Lisan ud-Dawat

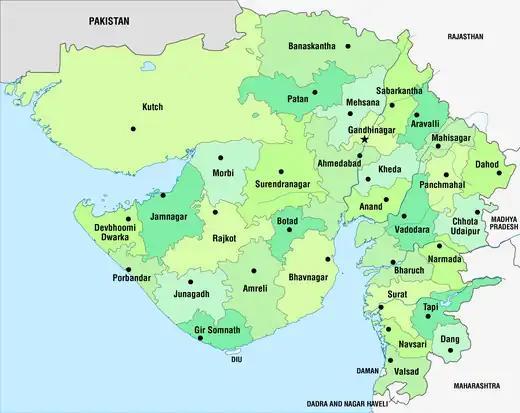
Map of Gujarat

A genealogical classification of languages is a classification according to their development from common ancestors. A language family is a group of languages related through descent from a common ancestor, called the proto language of that family. Let's see the tree diagrams of the two major language families which will help us to establish the relation among the languages. The first is Proto Indo-European Language and the other is Proto Hemito-Semitic/Afro-Asiatic language families.